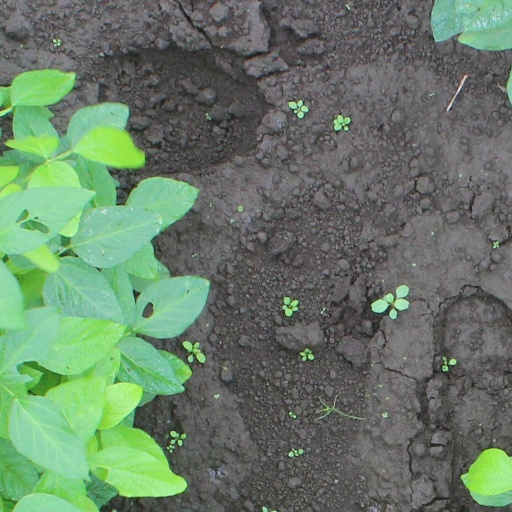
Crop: soybean